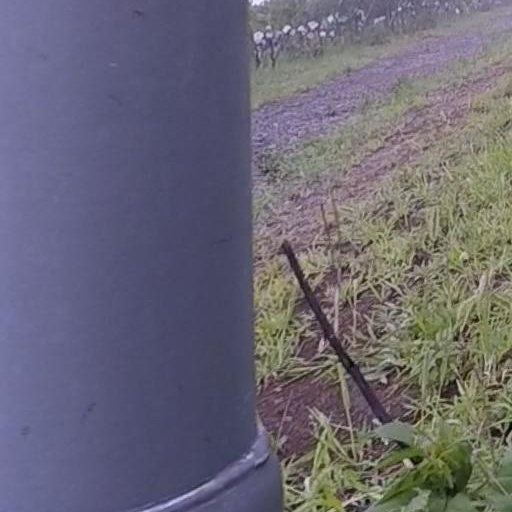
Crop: grape